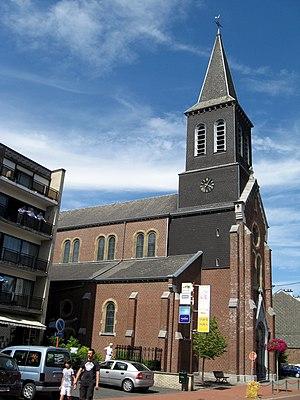
Eglise Saint-Jean Baptiste à Welkenraedt
Le diocèse de Liège, dans la province de Liège en Belgique, compte 529 paroisses. Ces paroisses sont regroupées en unité pastorale, et certaines unités pastorales forment l'un des 17 doyennés.